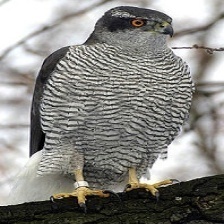
Species: NORTHERN GOSHAWK
Scientific name: ACCIPITER GENTILIS